Cultural impact of the Beatles

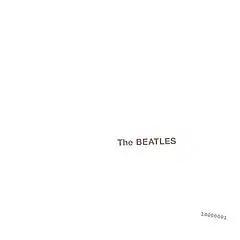
Cover of "The Beatles" (also known as the "White Album"). The double LP was recognised by "Guinness World Records" as the fastest-selling album of all time.

"Sgt. Pepper's Lonely Hearts Club Band" (1967) was the top-selling album of the 1960s in the UK, and on four occasions they had the best-selling album of the year there. As of 2019, with certified sales of 5.1 million copies in the UK, "Sgt. Pepper" is the all-time third best-selling album there and the best-selling studio album. The 1968 double LP "The Beatles" (also known as the "White Album") became the fastest-selling album in history; Capitol Records reported advance orders of 2 million in the US, with many stores selling their entire stock in one day.